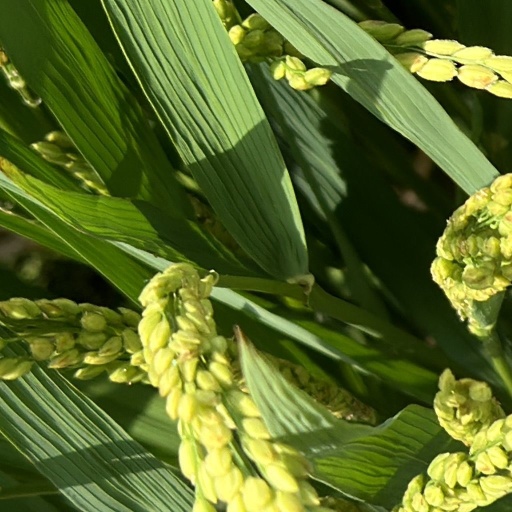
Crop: rice